Bái Đính Temple

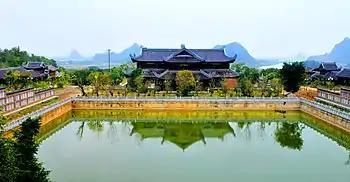
A corner of Bái Đính Pagoda

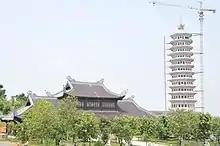
Bái Đính Pagoda

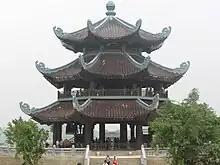
The 22m-tall Bell Tower of Bái Đính

Bái Đính Pagoda (Chữ Hán: 沛嵿寺) or Bái Đính Pagoda Spiritual and Cultural Complex is a complex of Buddhist temples on Bái Đính Mountain in Gia Viễn District, Ninh Bình Province, Vietnam. The compound consists of the original old temple and a newly created larger temple. It is considered one of the largest Buddhist temples in Vietnam (along with Tam Chuc Pagoda) and has become a popular site for Buddhist pilgrimages from across Vietnam.